Robert Stewart (priest)

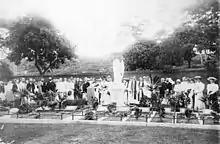
Burial site of victims of Kucheng Massacre

Mr. Stewart's first years in China were spent in training the native schoolmasters and catechists, and his wife was put in charge of a school to train native Biblewomen. Their educational work, however, was interrupted by the Wu-shih-shan Case of 1878, which resulted in the burning down of the Theological College and the expulsion of the English Mission from the city proper.